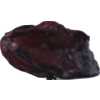
Label: carambola